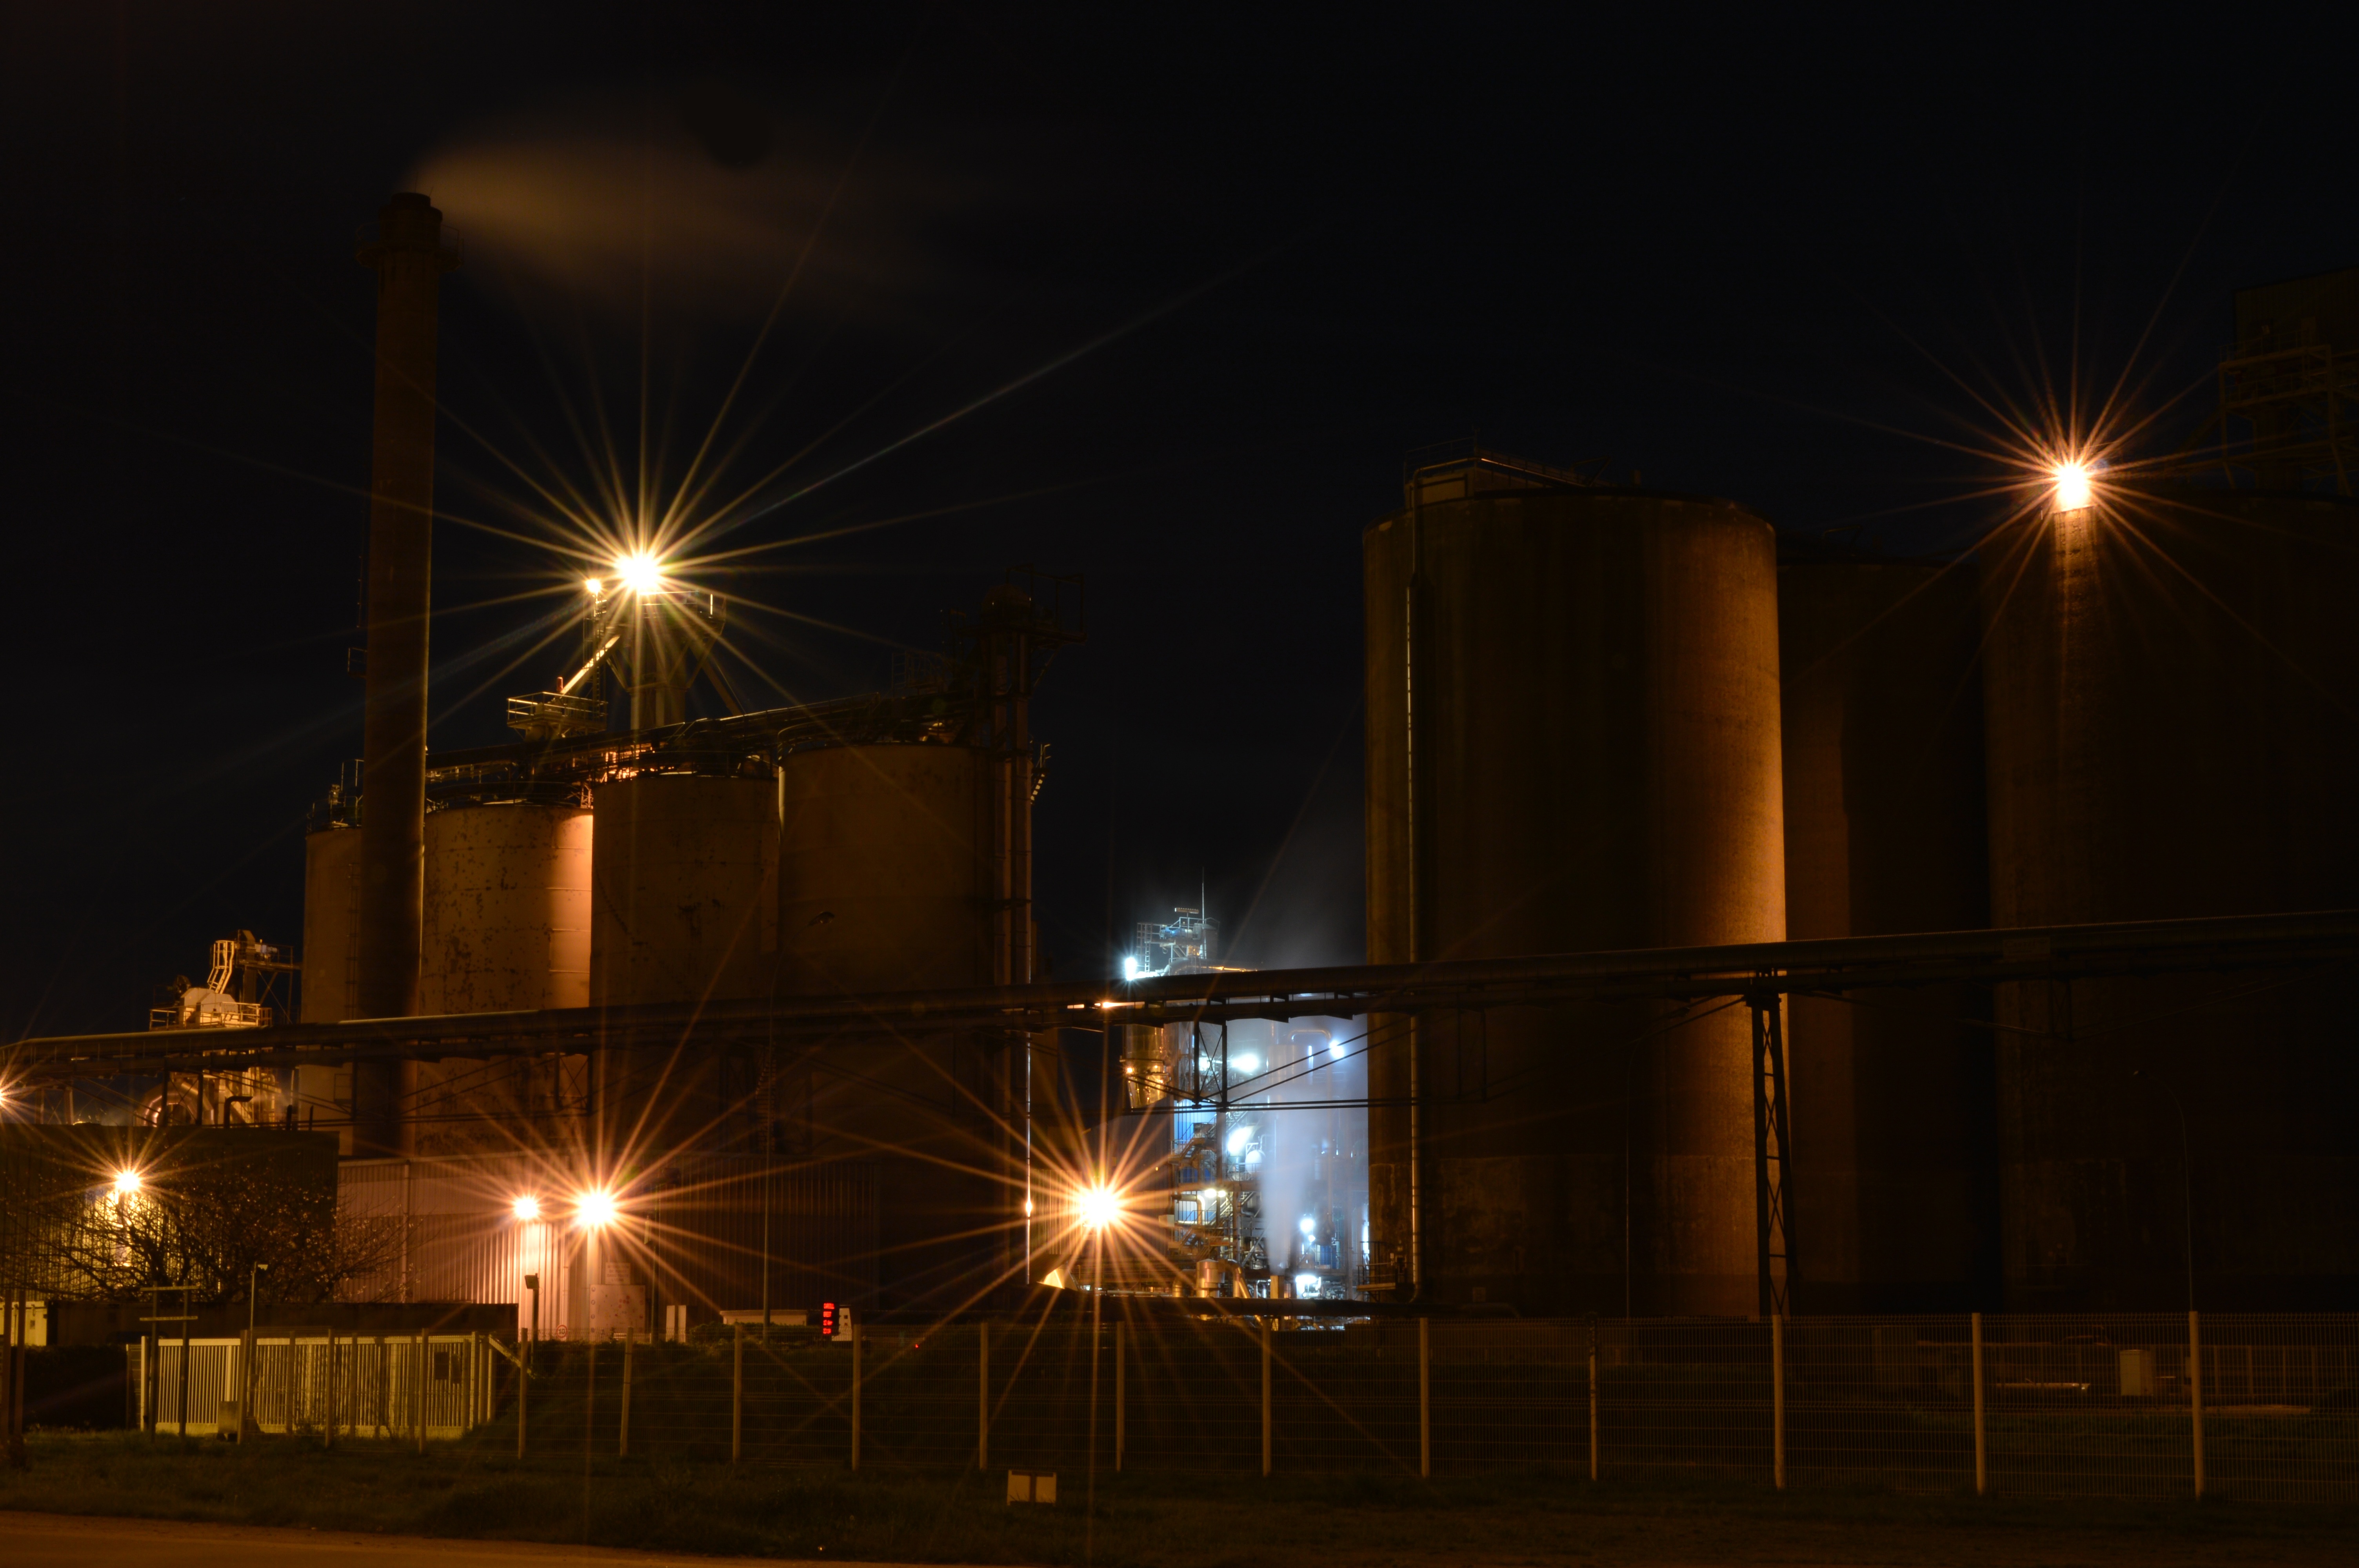
work, light, night, sunlight, dusk, evening, reflection, machine, factory, darkness, industry, street light, lighting, brittany, industrial area, finist re, the production